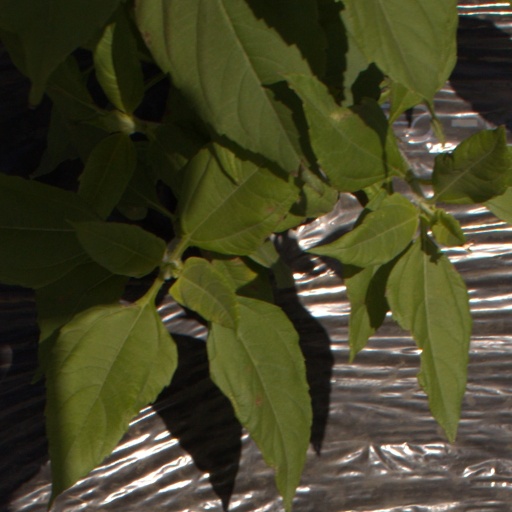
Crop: Jerusalem artichoke